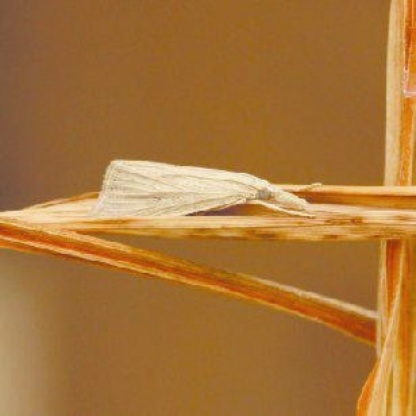
Nhãn: Sâu đục thân (Rice yellow stem borer)